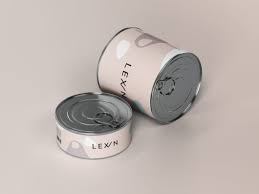
Waste category: metal